Bierzo (DO)

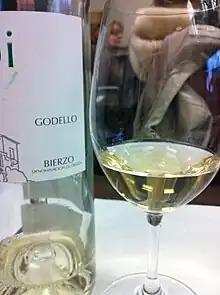
A Godello from Bierzo.

The first written reference to the Bierzo region, whose name derives from the pre-Roman city of Bergidum, is from Pliny the Elder. The Romans developed agriculture, introduced new crops including "Vitis vinifera" vines, and new technology such as the Roman plough. However, the greatest expansion of viticulture was related to the growth of the monasteries, especially the Cistercian order, during the Middle Ages.